Bob Lemon

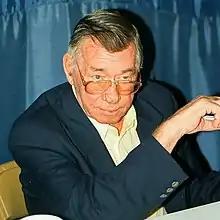
Lemon in 1995

Lemon's first managerial role came in 1964 with the Triple-A Hawaii Islanders of the PCL, an affiliate of the California Angels. The team went 60–98. In 1965, the Angels switched their Triple-A affiliation to the Seattle Angels and Lemon moved with the team. He managed the team in 1965–1966 and won the 1966 championship. He was named the PCL's Manager of the Year by "The Sporting News" for the 1966 season. In 1969, Lemon returned to the PCL as manager of the Vancouver Mounties, affiliated with the expansion Seattle Pilots and Montreal Expos. Lemon said he used Indians manager Al López as a model for his managing style: